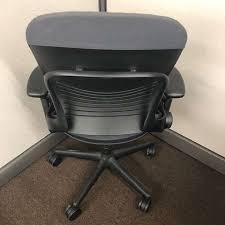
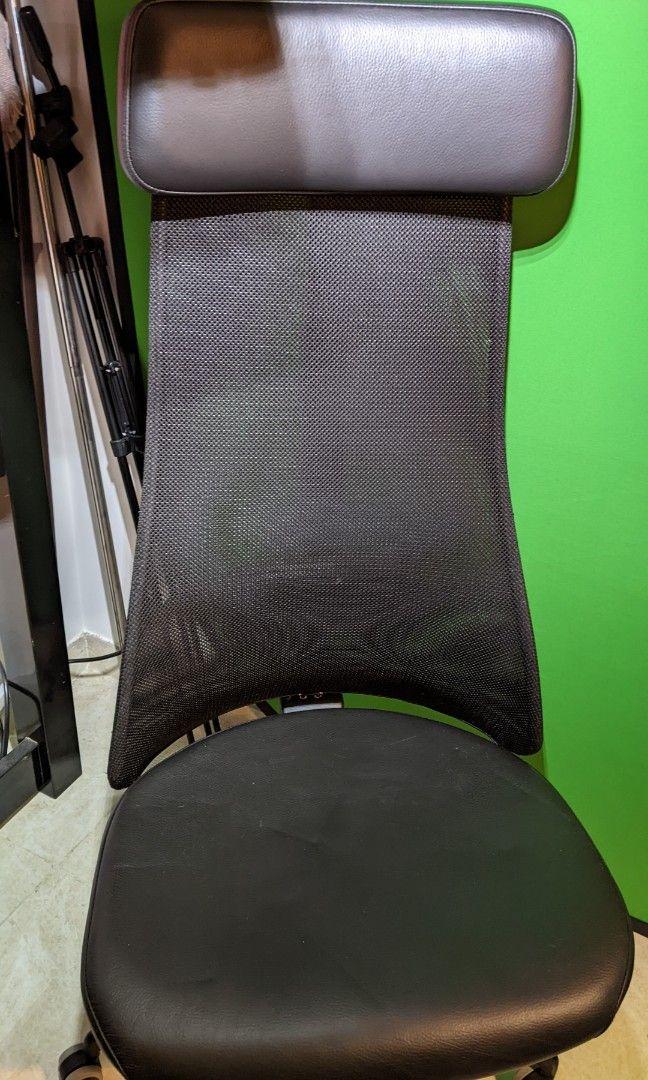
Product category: items_chair
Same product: no